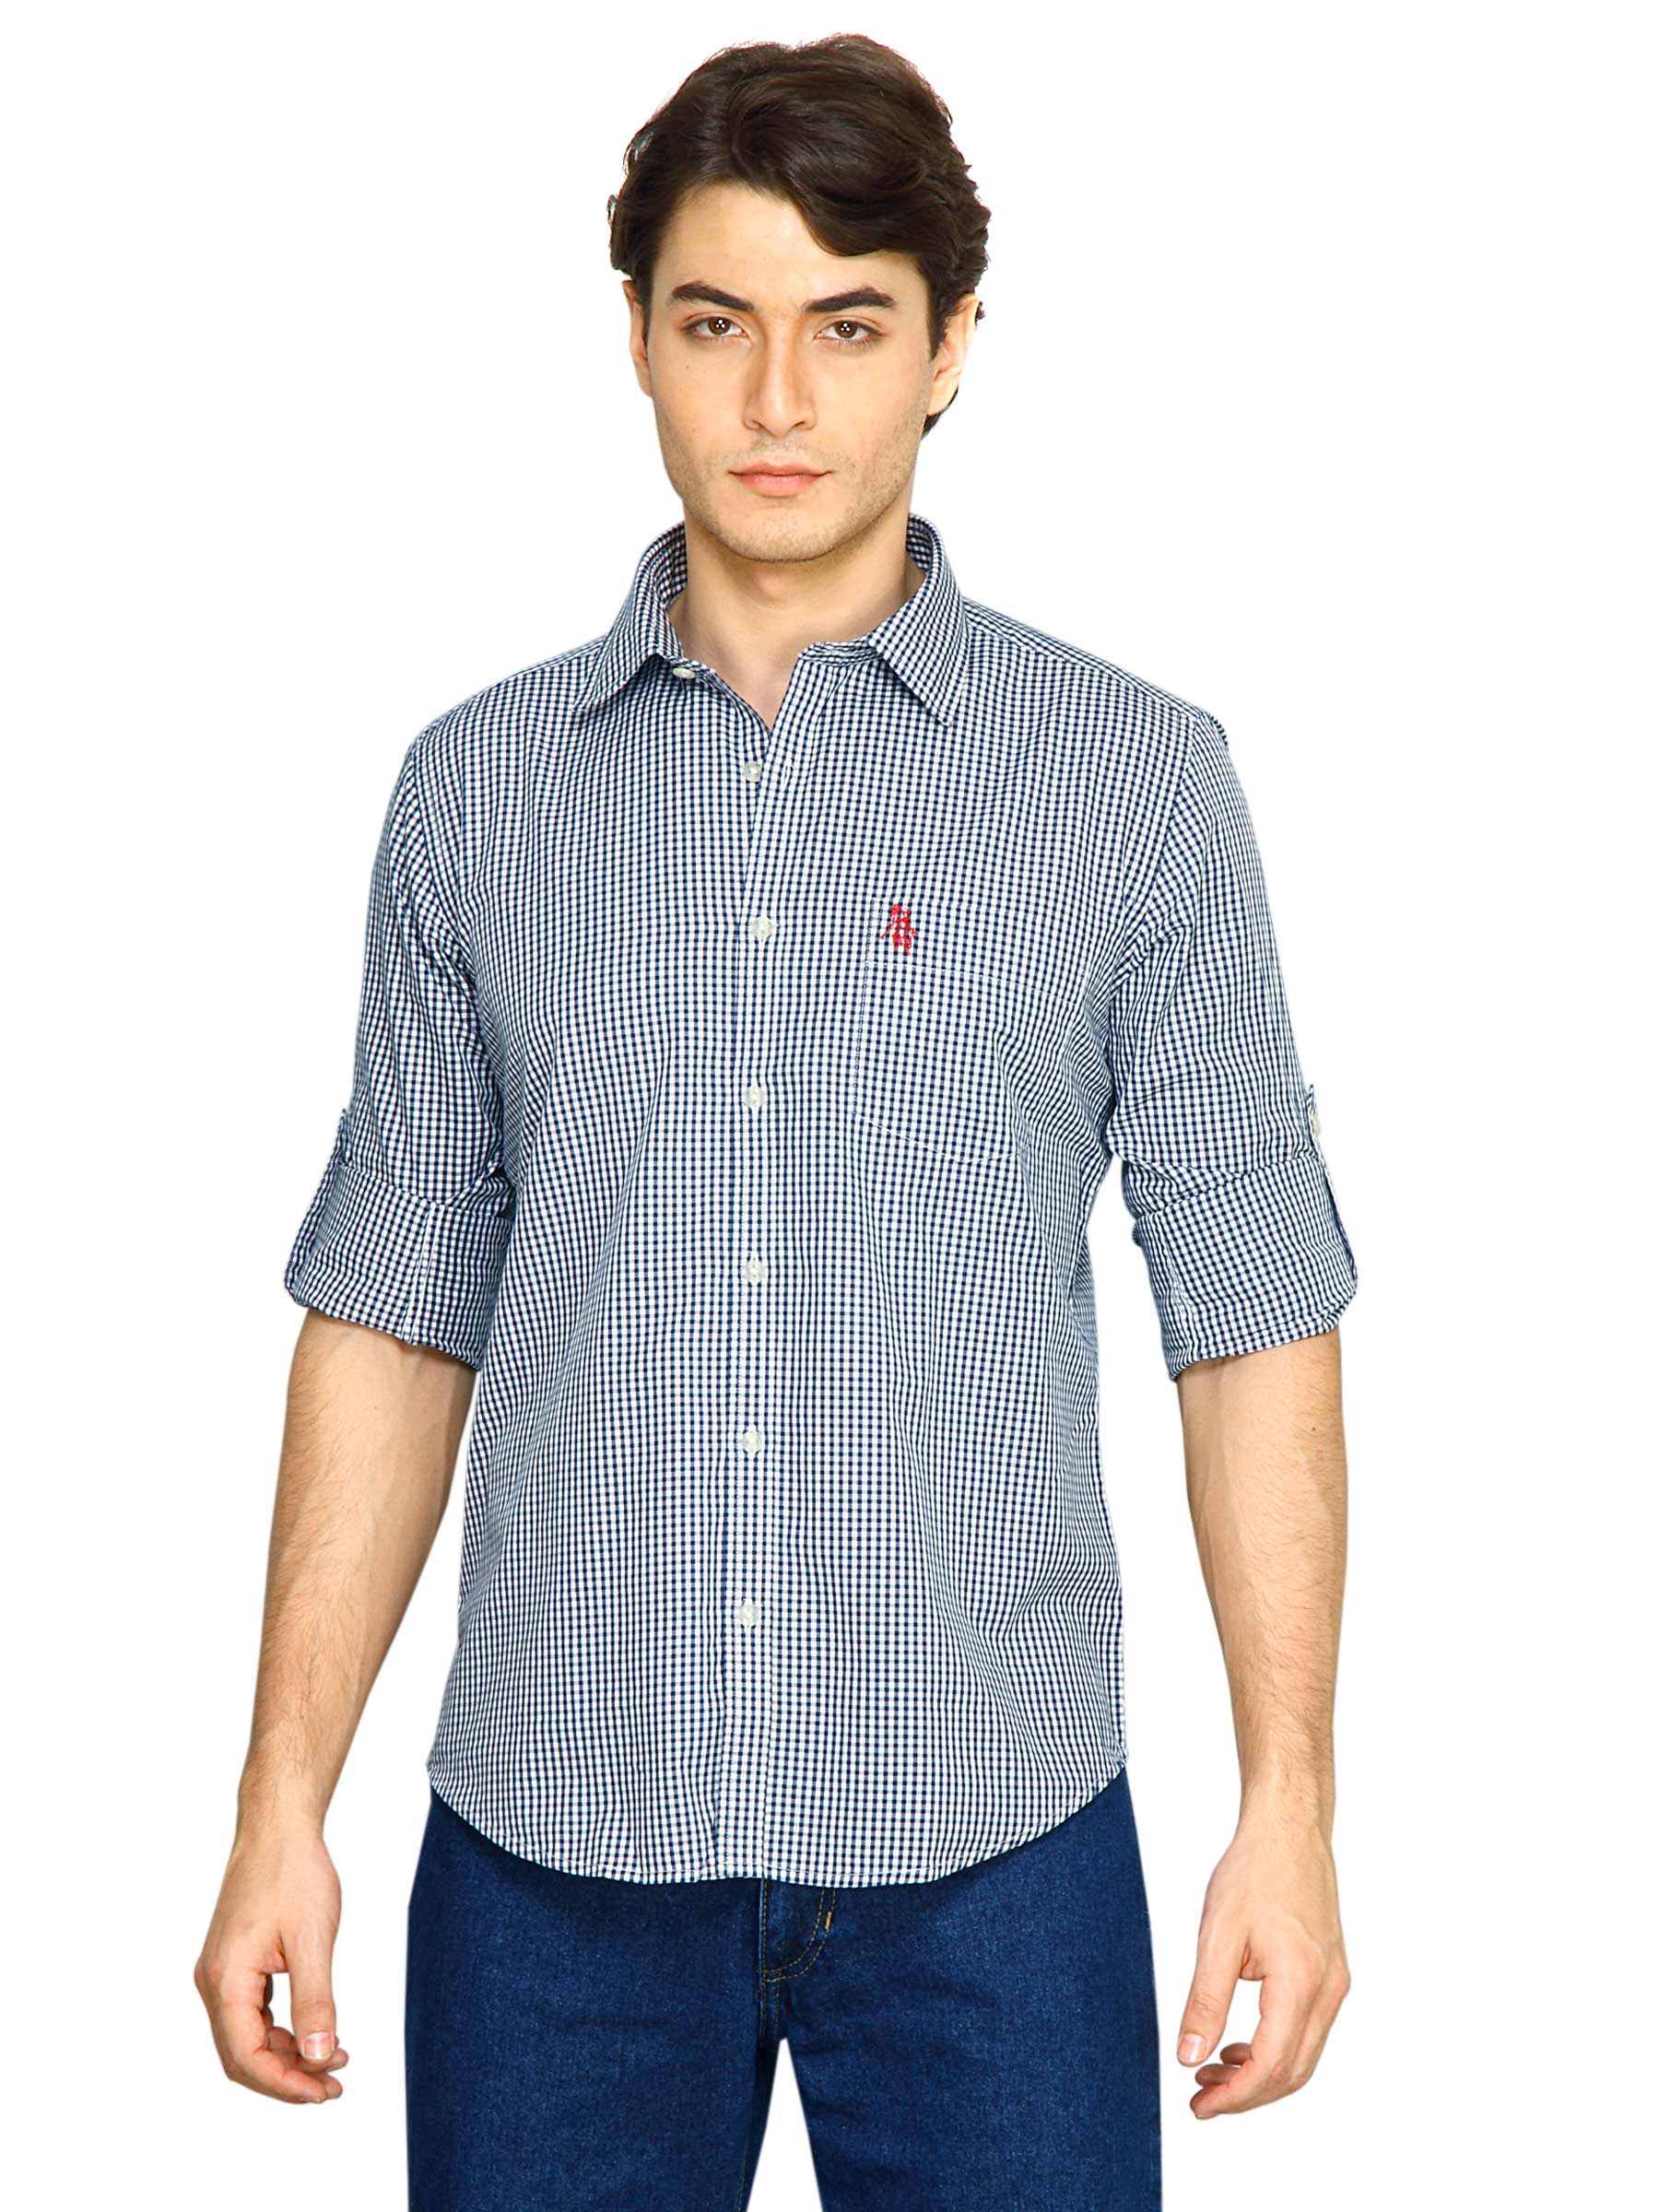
Regent Polo Club Men White Shirt
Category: Apparel / Topwear / Shirts
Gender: Men
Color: White
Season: Summer 2014
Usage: Casual